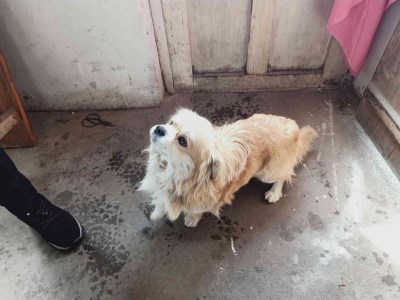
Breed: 3336-n000121-chinese_rural_dog